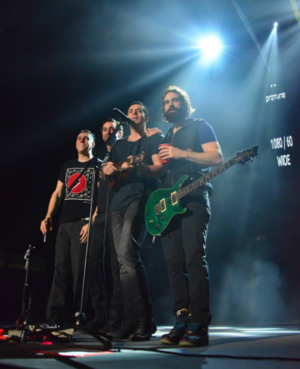
Panda, orthographié également Pxndx, est un groupe de pop punk mexicain, originaire de Monterrey, Nuevo León. Il est formé en 1996 et consolidé en 1997. Le groupe annonce une pause à durée indéterminée en 2016.